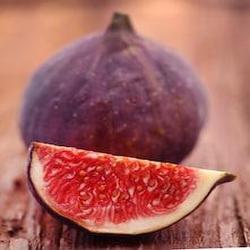
Label: Fig